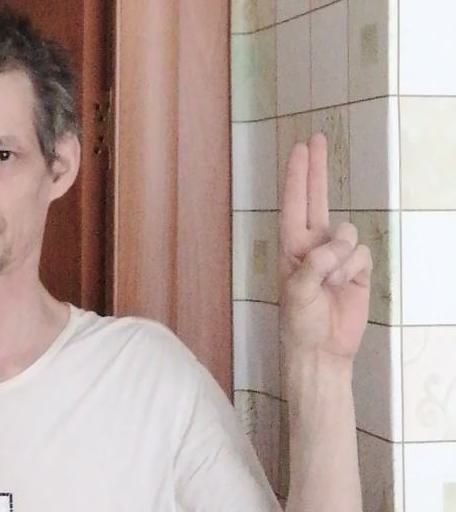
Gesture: two_up